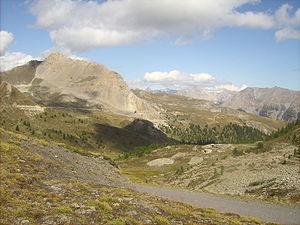
Vue du col du Granon (Hautes-Alpes, France) en direction de la vallée de la Clarée.
Le col de Granon, ou localement col du Granon, est un col des Alpes françaises. Il culmine à 2 404 mètres d'altitude.